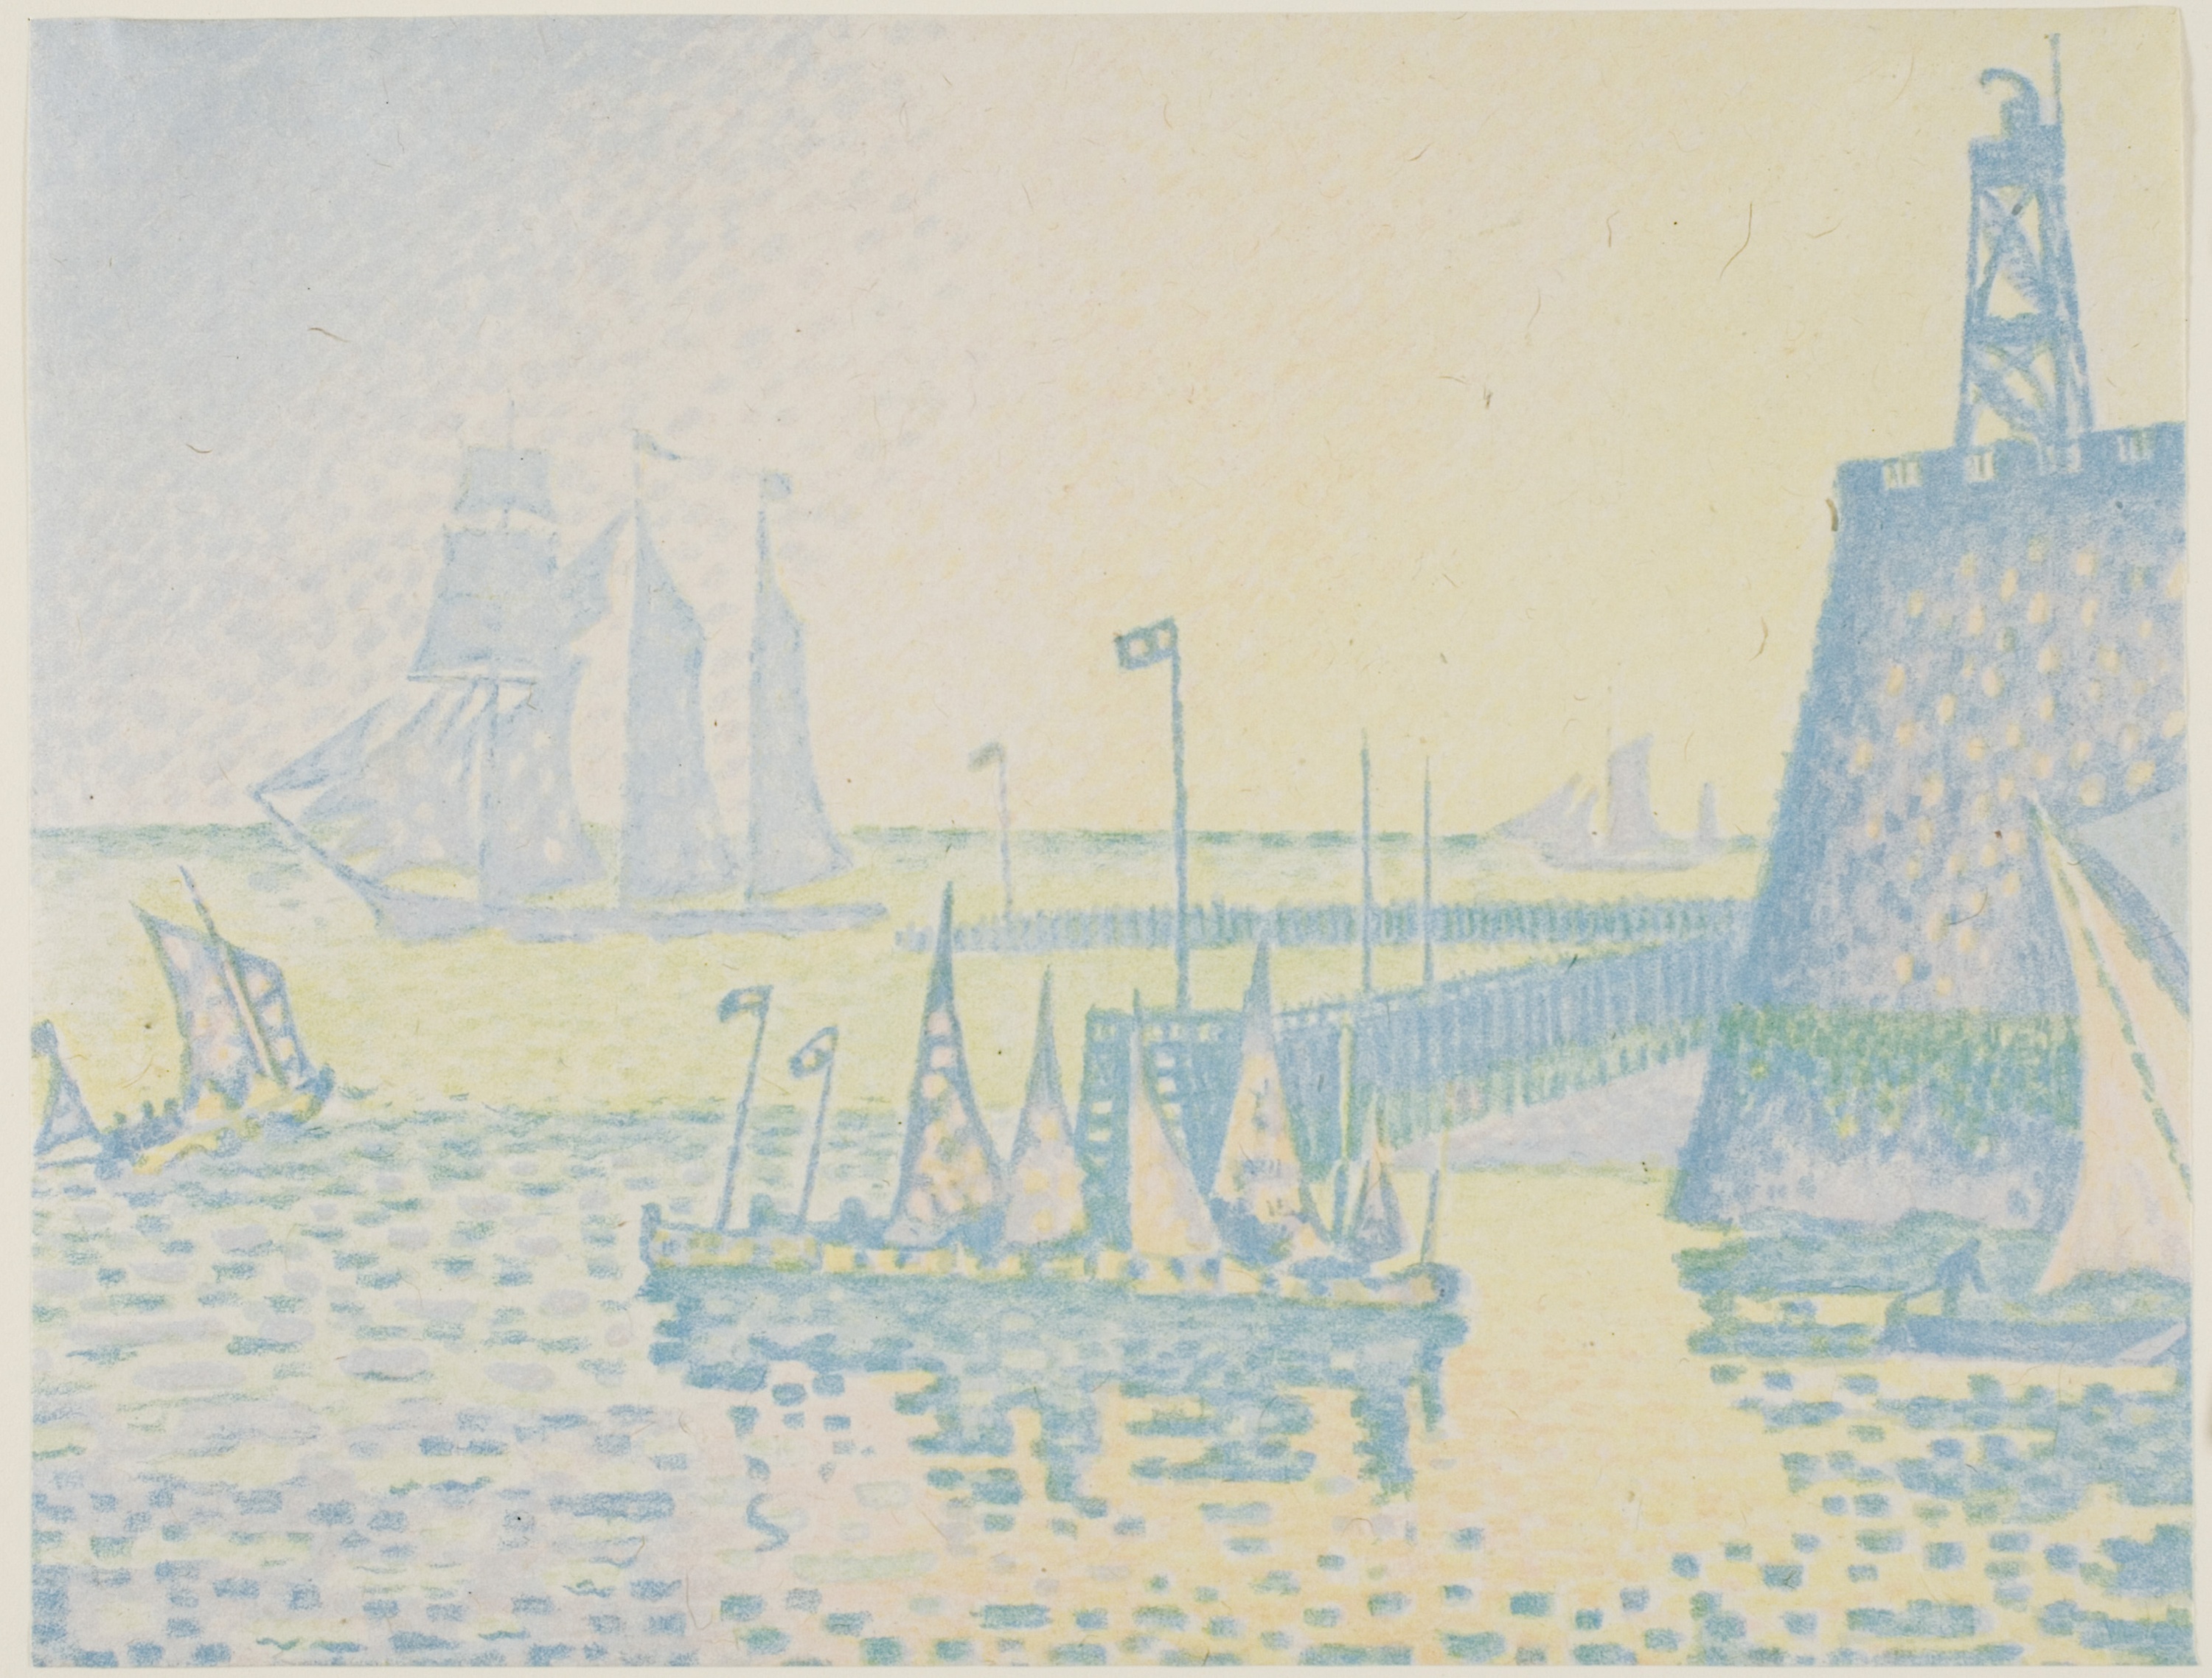
sailing ship, ship of the line, watercraft, ship, caravel, fluyt, painting, galiot, brigantine, tall ship, steam frigate, brig, sketch, east indiaman, galley, manila galleon, galeas, galleon, artwork, paint, watercolor paint